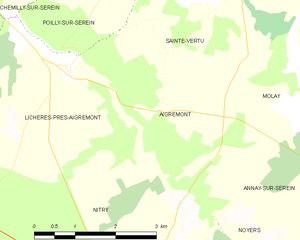
Carte des communes françaises Aigremont